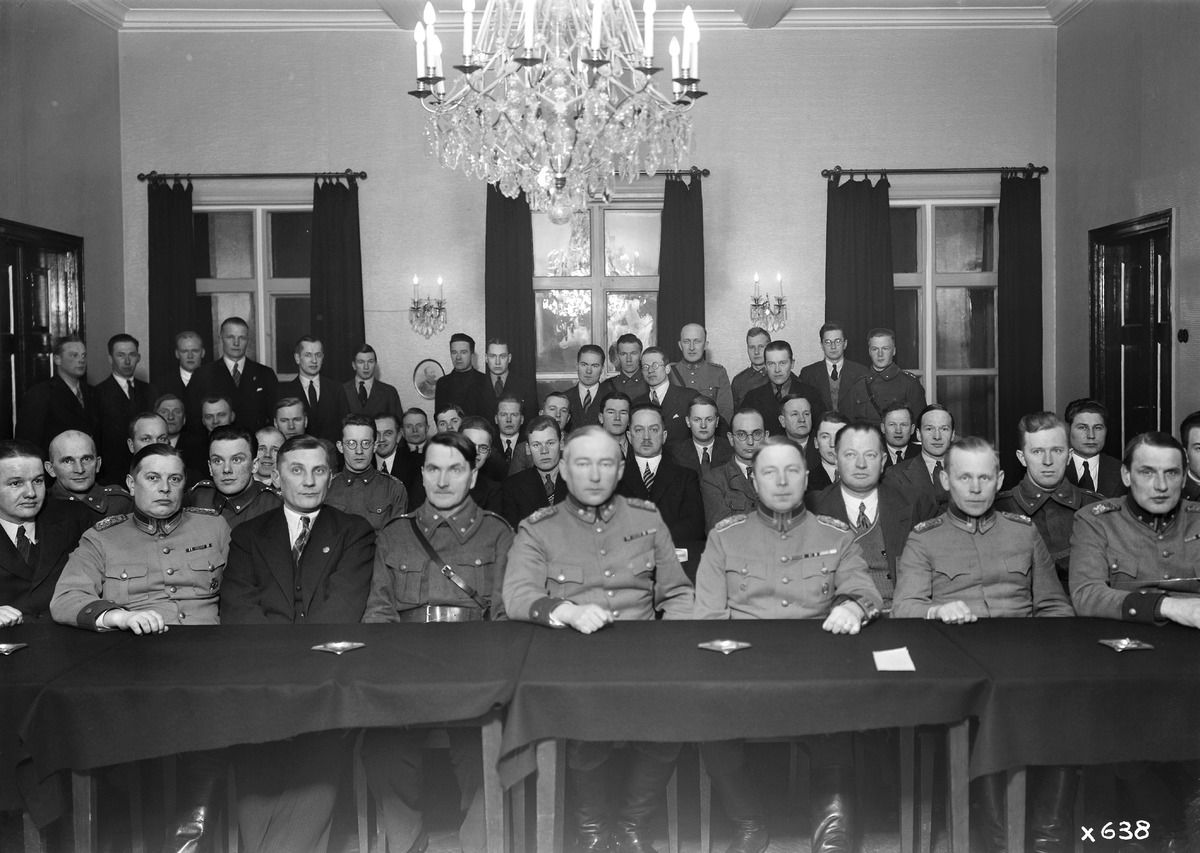
Oulun reserviupseerikerhon jäseniä luentotilaisuudessa
Members of Oulu's Reserve Officers' Club at a lecture
sisällön kuvaus: Oulun reserviupseerikerhon jäseniä luentotilaisuudessa 11.2.1936. content description: Members of Oulu's Reserve Officers' Club at a lecture on February 11, 1936.
Vuosi: 1936
Paikka: Suomi, Oulu, Suomi, Pohjois-Pohjanmaa, Oulu
Aiheet: Oulun reserviupseerikerho; ryhmäkuva; sisäkuva; reserviupseerit; reserviläiset; upseerit; luennot; lectures; reserve; reserve officers; officers